Dachau concentration camp

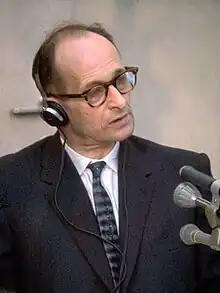
Adolf Eichmann on trial in 1961

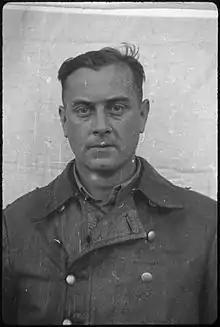
Dr. Hans Eisele in American internment

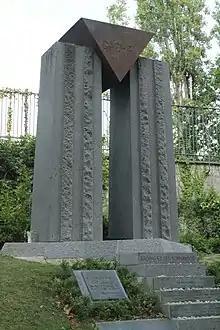
Memorial to the French victims of Dachau Concentration Camp at Pere Lachaise Cemetery in Paris

As the Allies began to advance on Nazi Germany, the SS began to evacuate the first concentration camps in summer 1944. Thousands of prisoners were killed before the evacuation due to being ill or unable to walk. At the end of 1944, the overcrowding of camps began to take its toll on the prisoners. The unhygienic conditions and the supplies of food rations became disastrous. In November a typhus fever epidemic broke out that took thousands of lives.